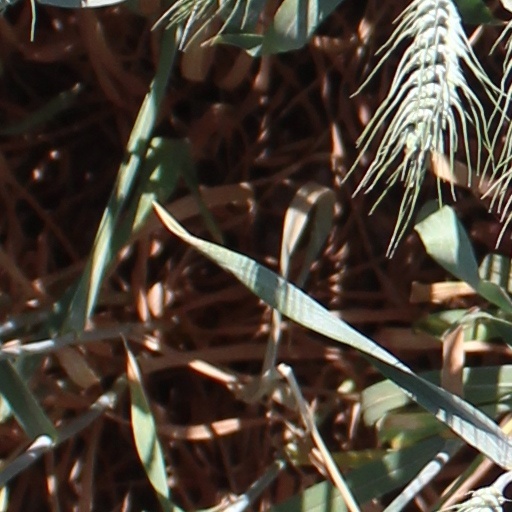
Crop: wheat